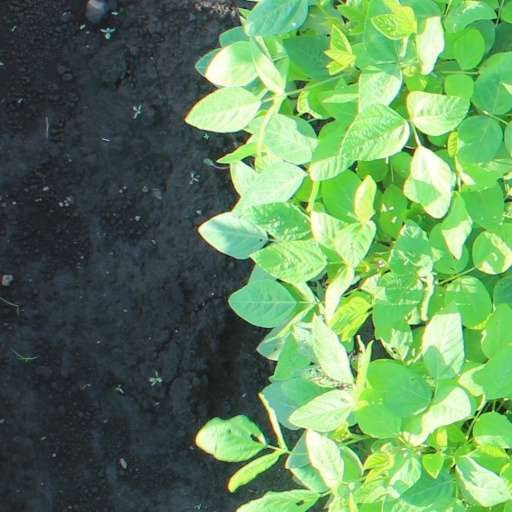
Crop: soybean